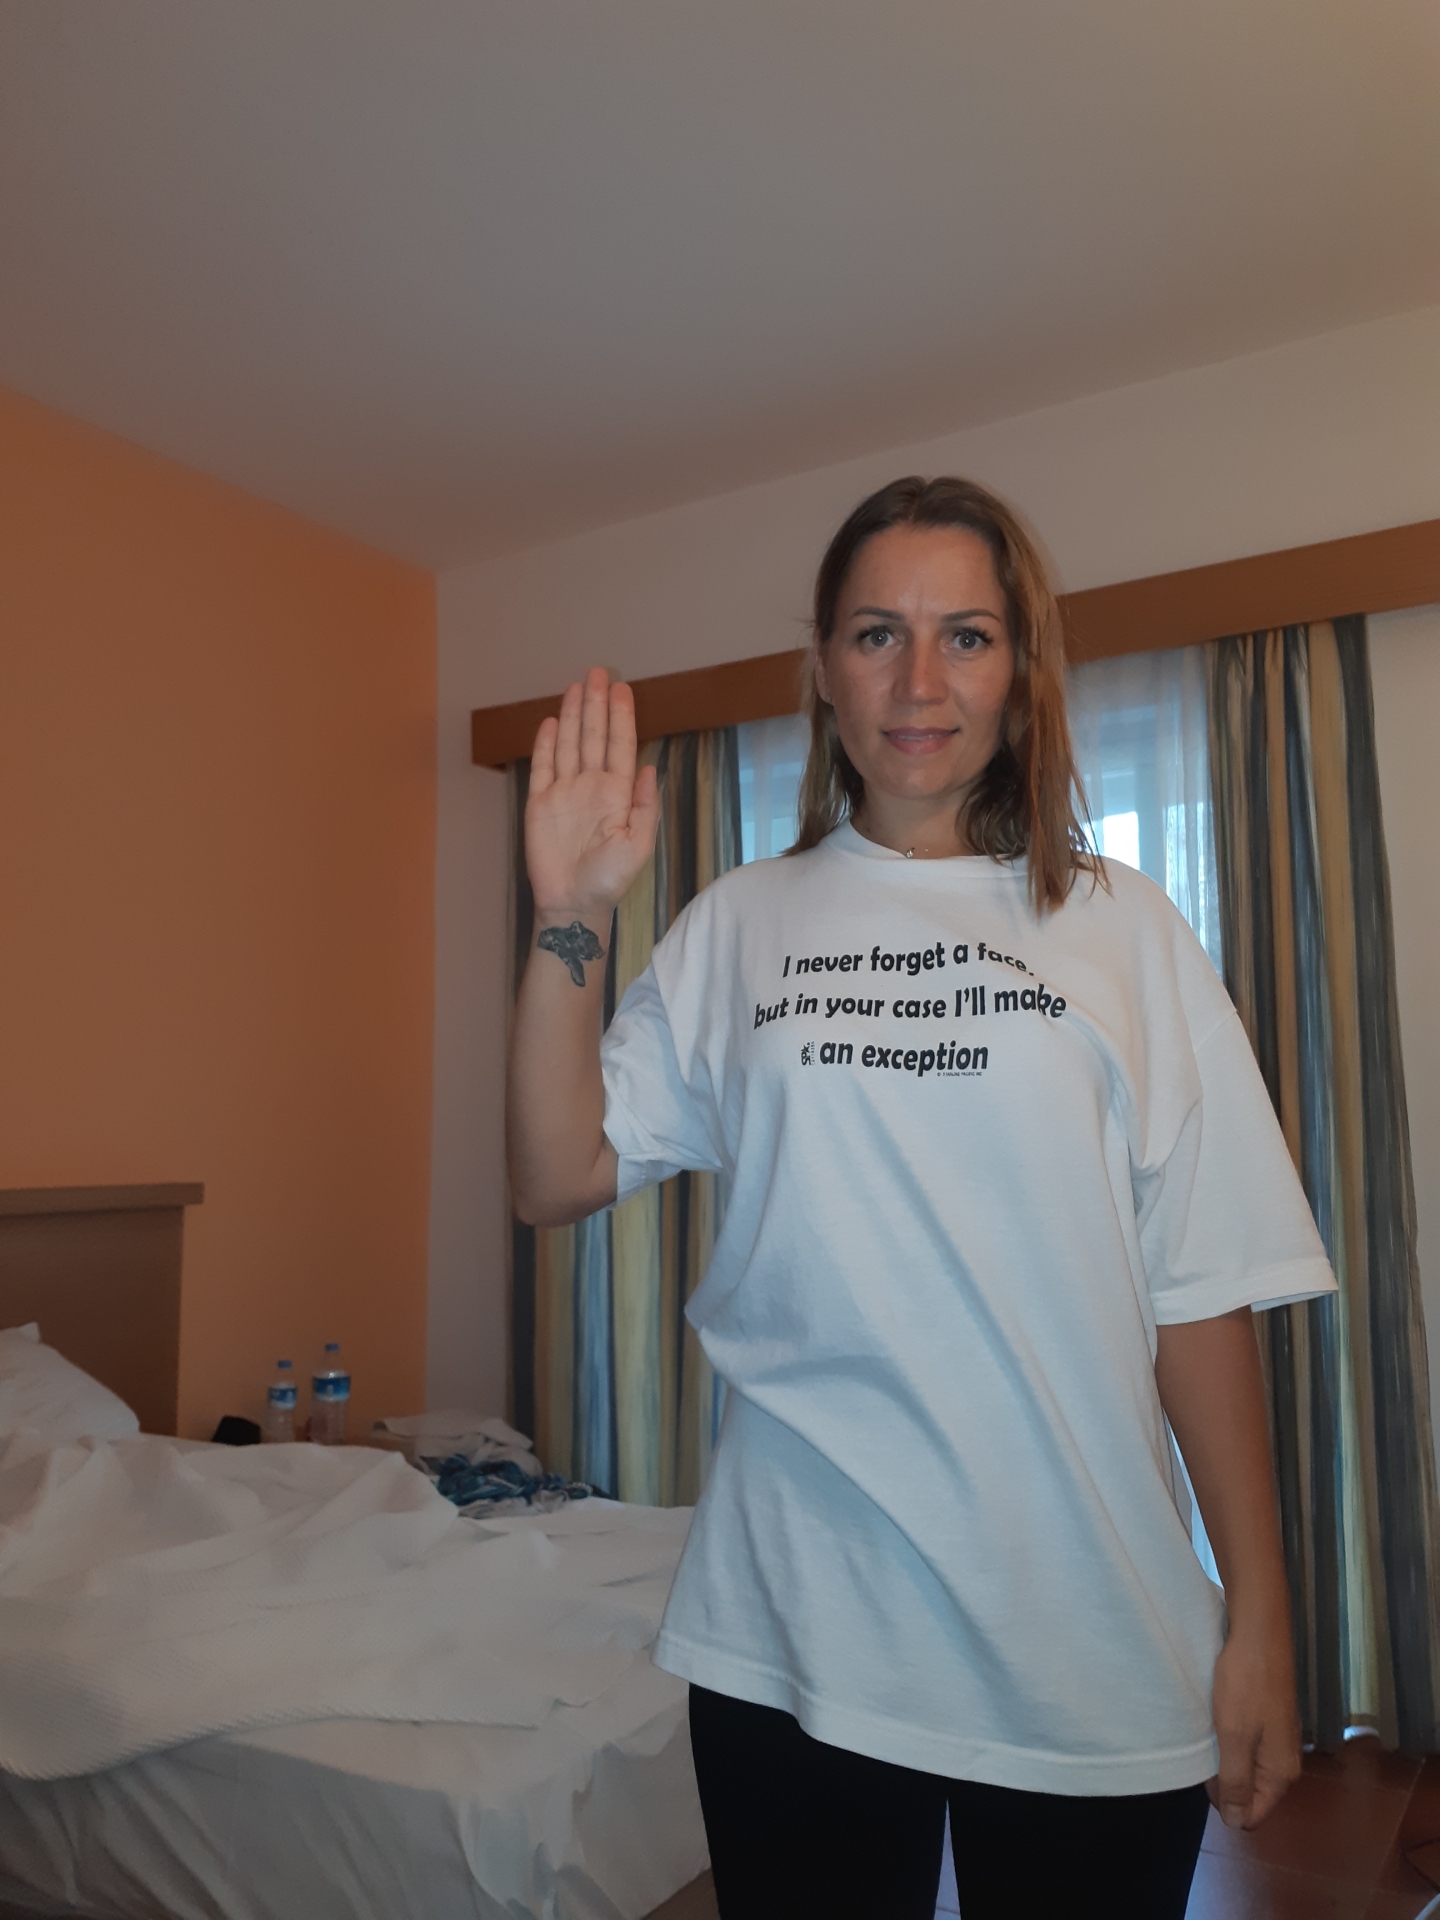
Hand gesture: stop